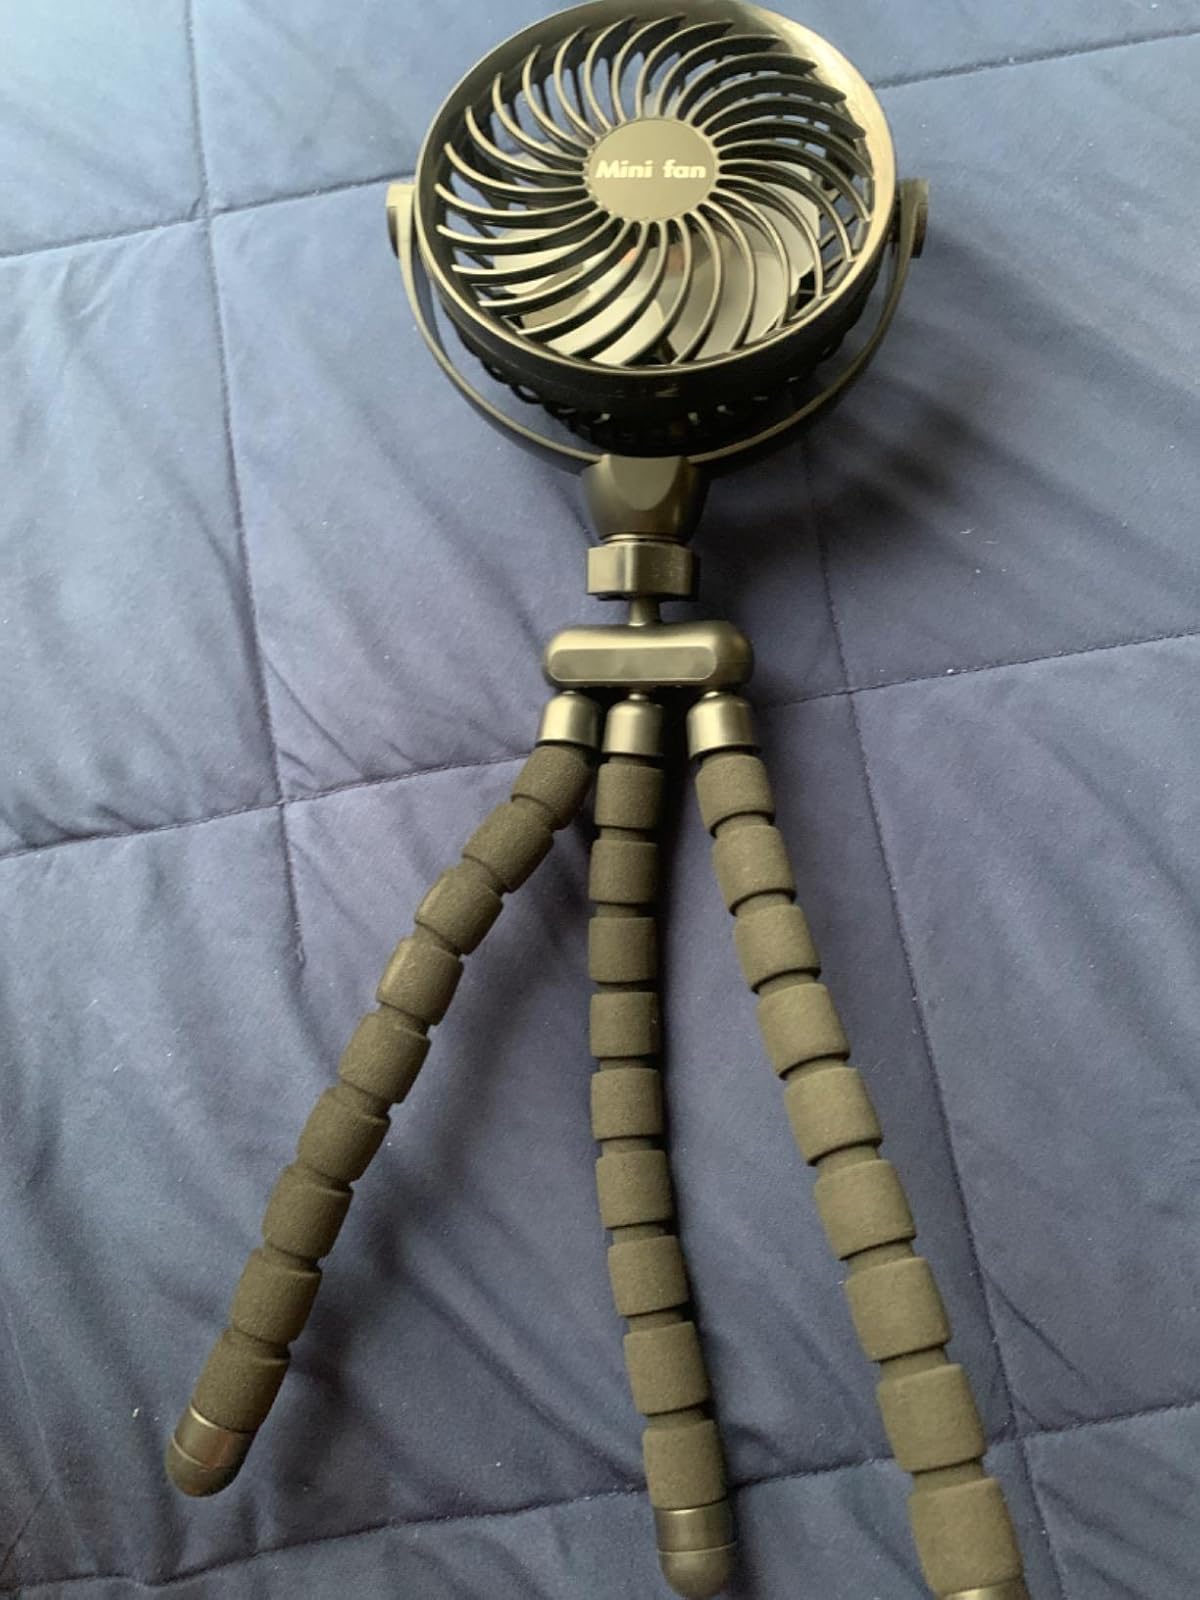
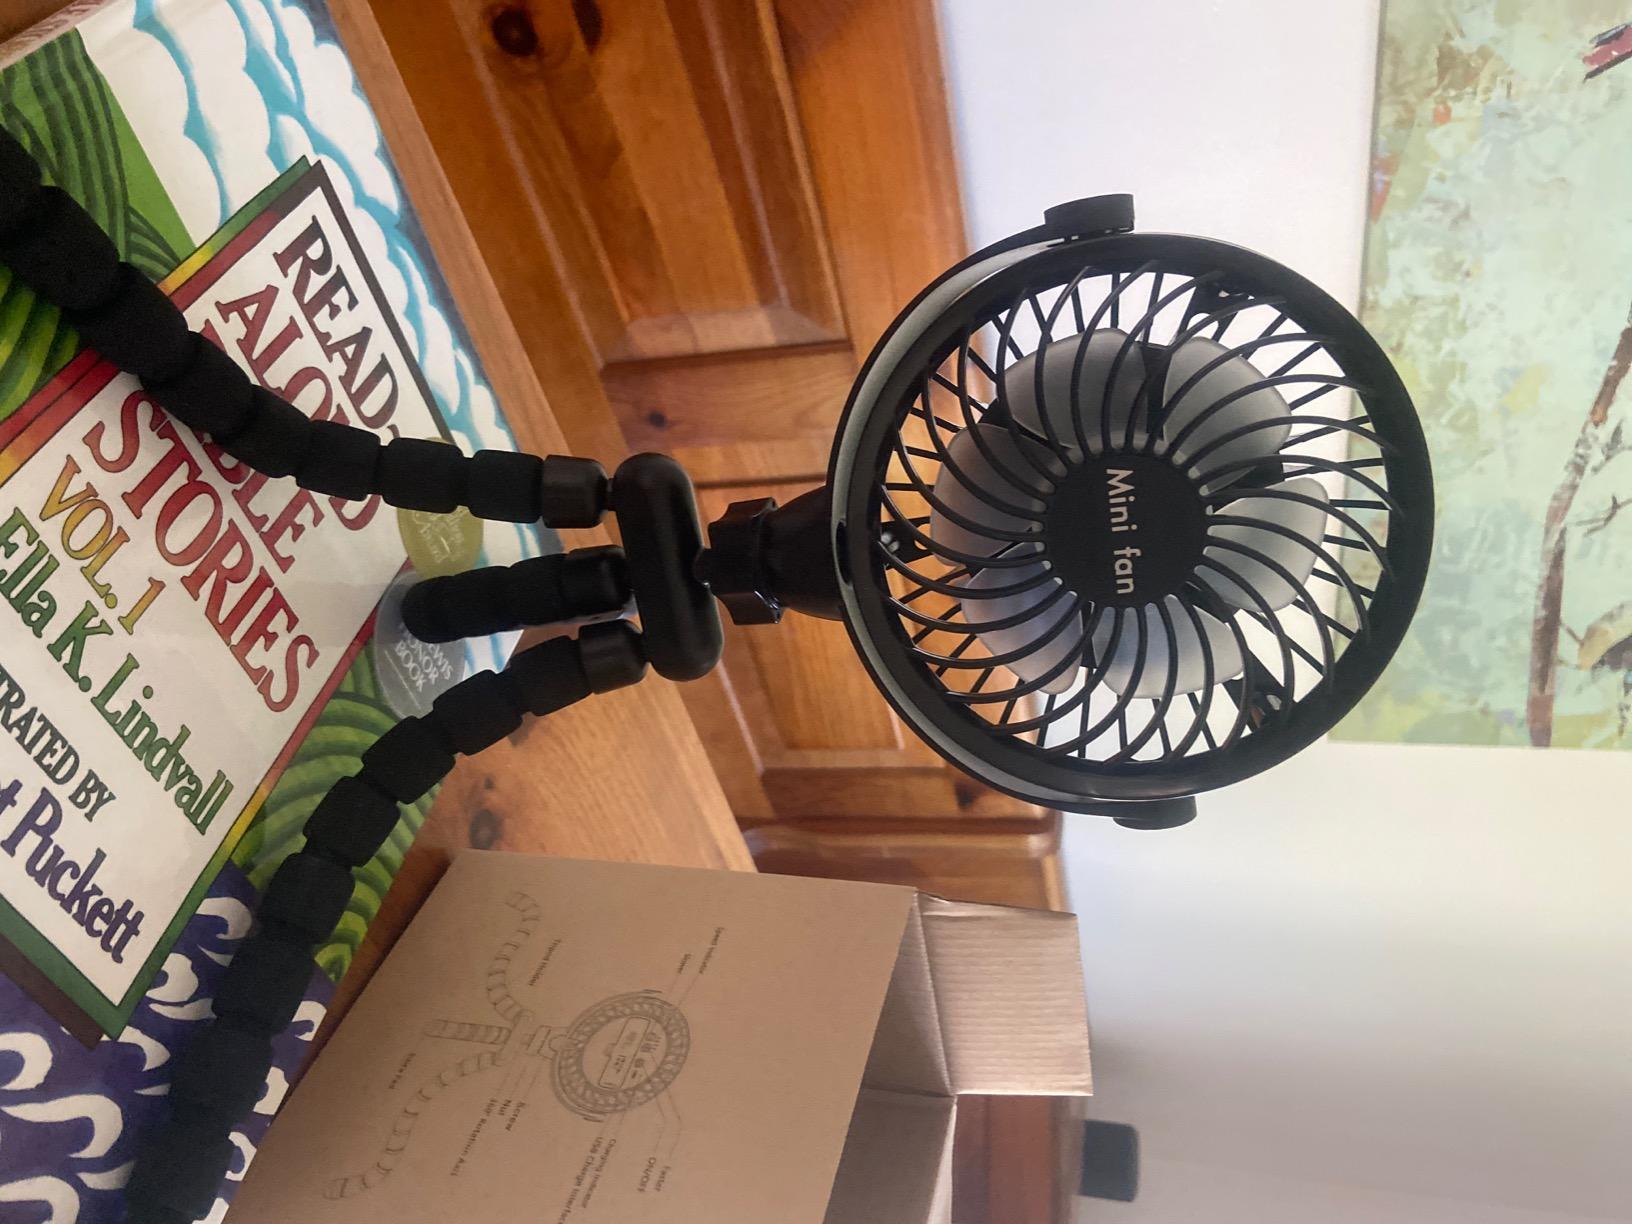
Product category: fan
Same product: yes